Devil in Christianity

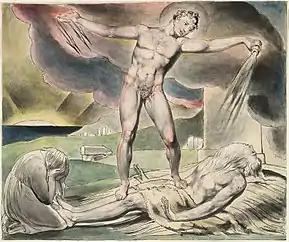
"The Examination of Job" by William Blake

The Hebrew term was originally a common noun meaning "accuser" or "adversary" that was applicable to both human and heavenly adversaries. The term is derived from a verb meaning primarily "to obstruct, oppose". Throughout the Hebrew Bible, it refers most frequently to ordinary human adversaries. Such verses include 1 Samuel 29:4; 2 Samuel 19:22; 1 Kings 5:4; 1 Kings 11:14, 23, 25; and Psalms 109:6. However, Numbers 22:22 and 32 use the same term to refer to the angel of the Lord. This concept of a heavenly being as an adversary to humans evolved into the personified evil of "a being with agency" called "the Satan" 18 times in Job 1–2 and Zechariah 3.